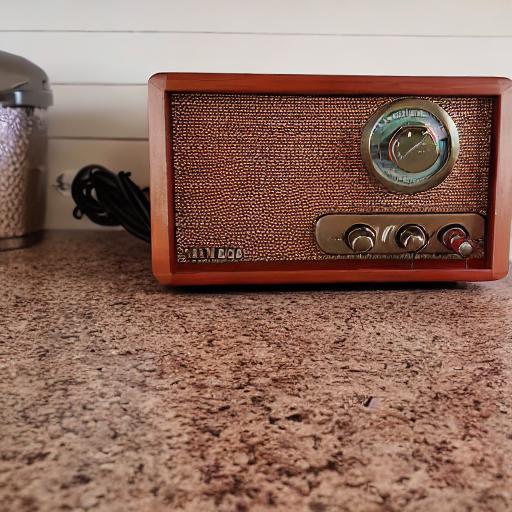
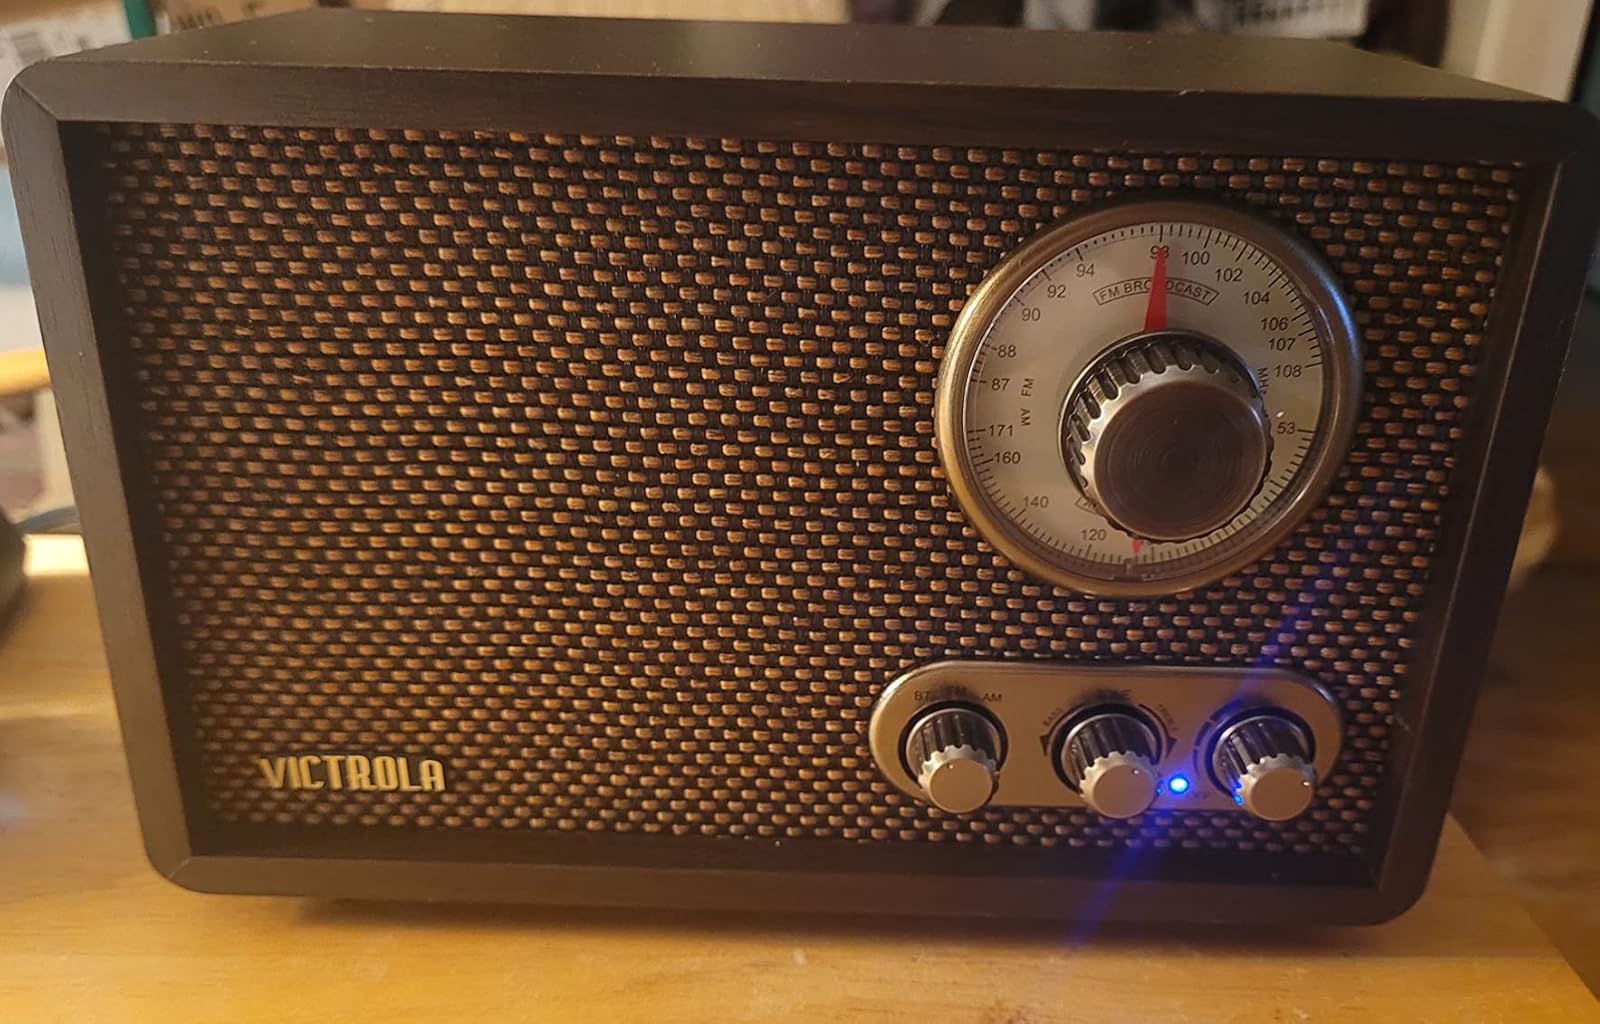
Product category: radio
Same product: no